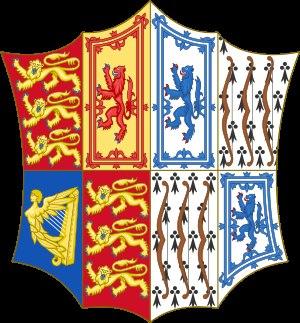
"Le titre de comte de Kinghorne est créé dans la pairie d'Écosse depuis 1606 en faveur de Patrick Lyon, le 9ᵉ lord Lyon. En 1677, la famille a joint le titre supplémentaire de Strathmore à faire : ""Strathmore et Kinghorne"". Alors en 1937, le 14ᵉ comte est nommé du second comté par lettres patentes dans la pairie du Royaume-Uni en tant que comte de Strathmore et Kinghorne ; l'épouse de n'importe quel titulaire est connue en tant que comtesse de Strathmore et Kinghorne.